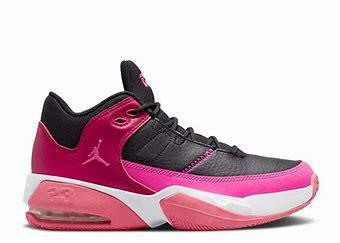
Brand: Jordan
Model: Max Aura 3